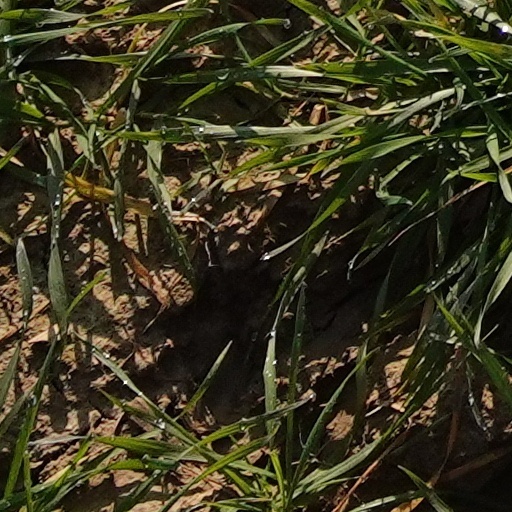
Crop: wheat